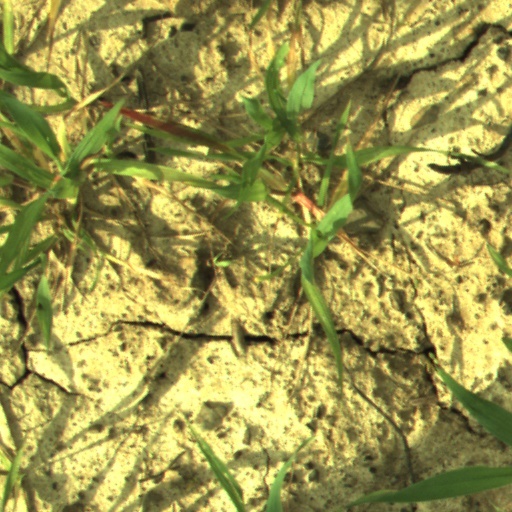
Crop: wheat